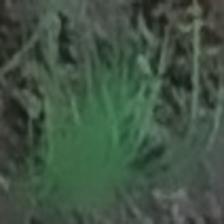
Label: clustered